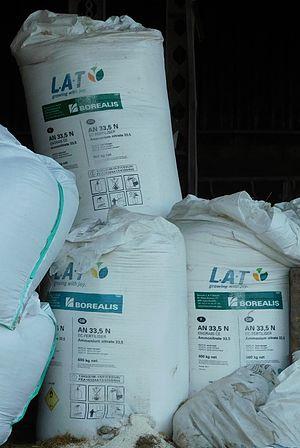
Big-bags de 600 kg net d'engrais CE ammonitrate «